Dogra Regiment

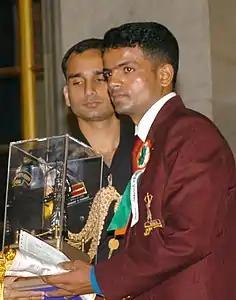
Vijay Kumar receiving the 2006 Arjuna Award for shooting

Dogra regiment has a fixed class composition: 50 percent from Himachal Pradesh, 25 percent from Jammu and Kashmir, and a balance from Hoshiarpur, SBS Nagar, Pathankot,Gurdaspur, and Rupnagar districts of Punjab. Enlisting in army is seen as honourable pursuit for Dogras; soldiering has not only become a substantial part of the economic structure of the Dogra hills, but created social and cultural traditions built on the people's association with the army.